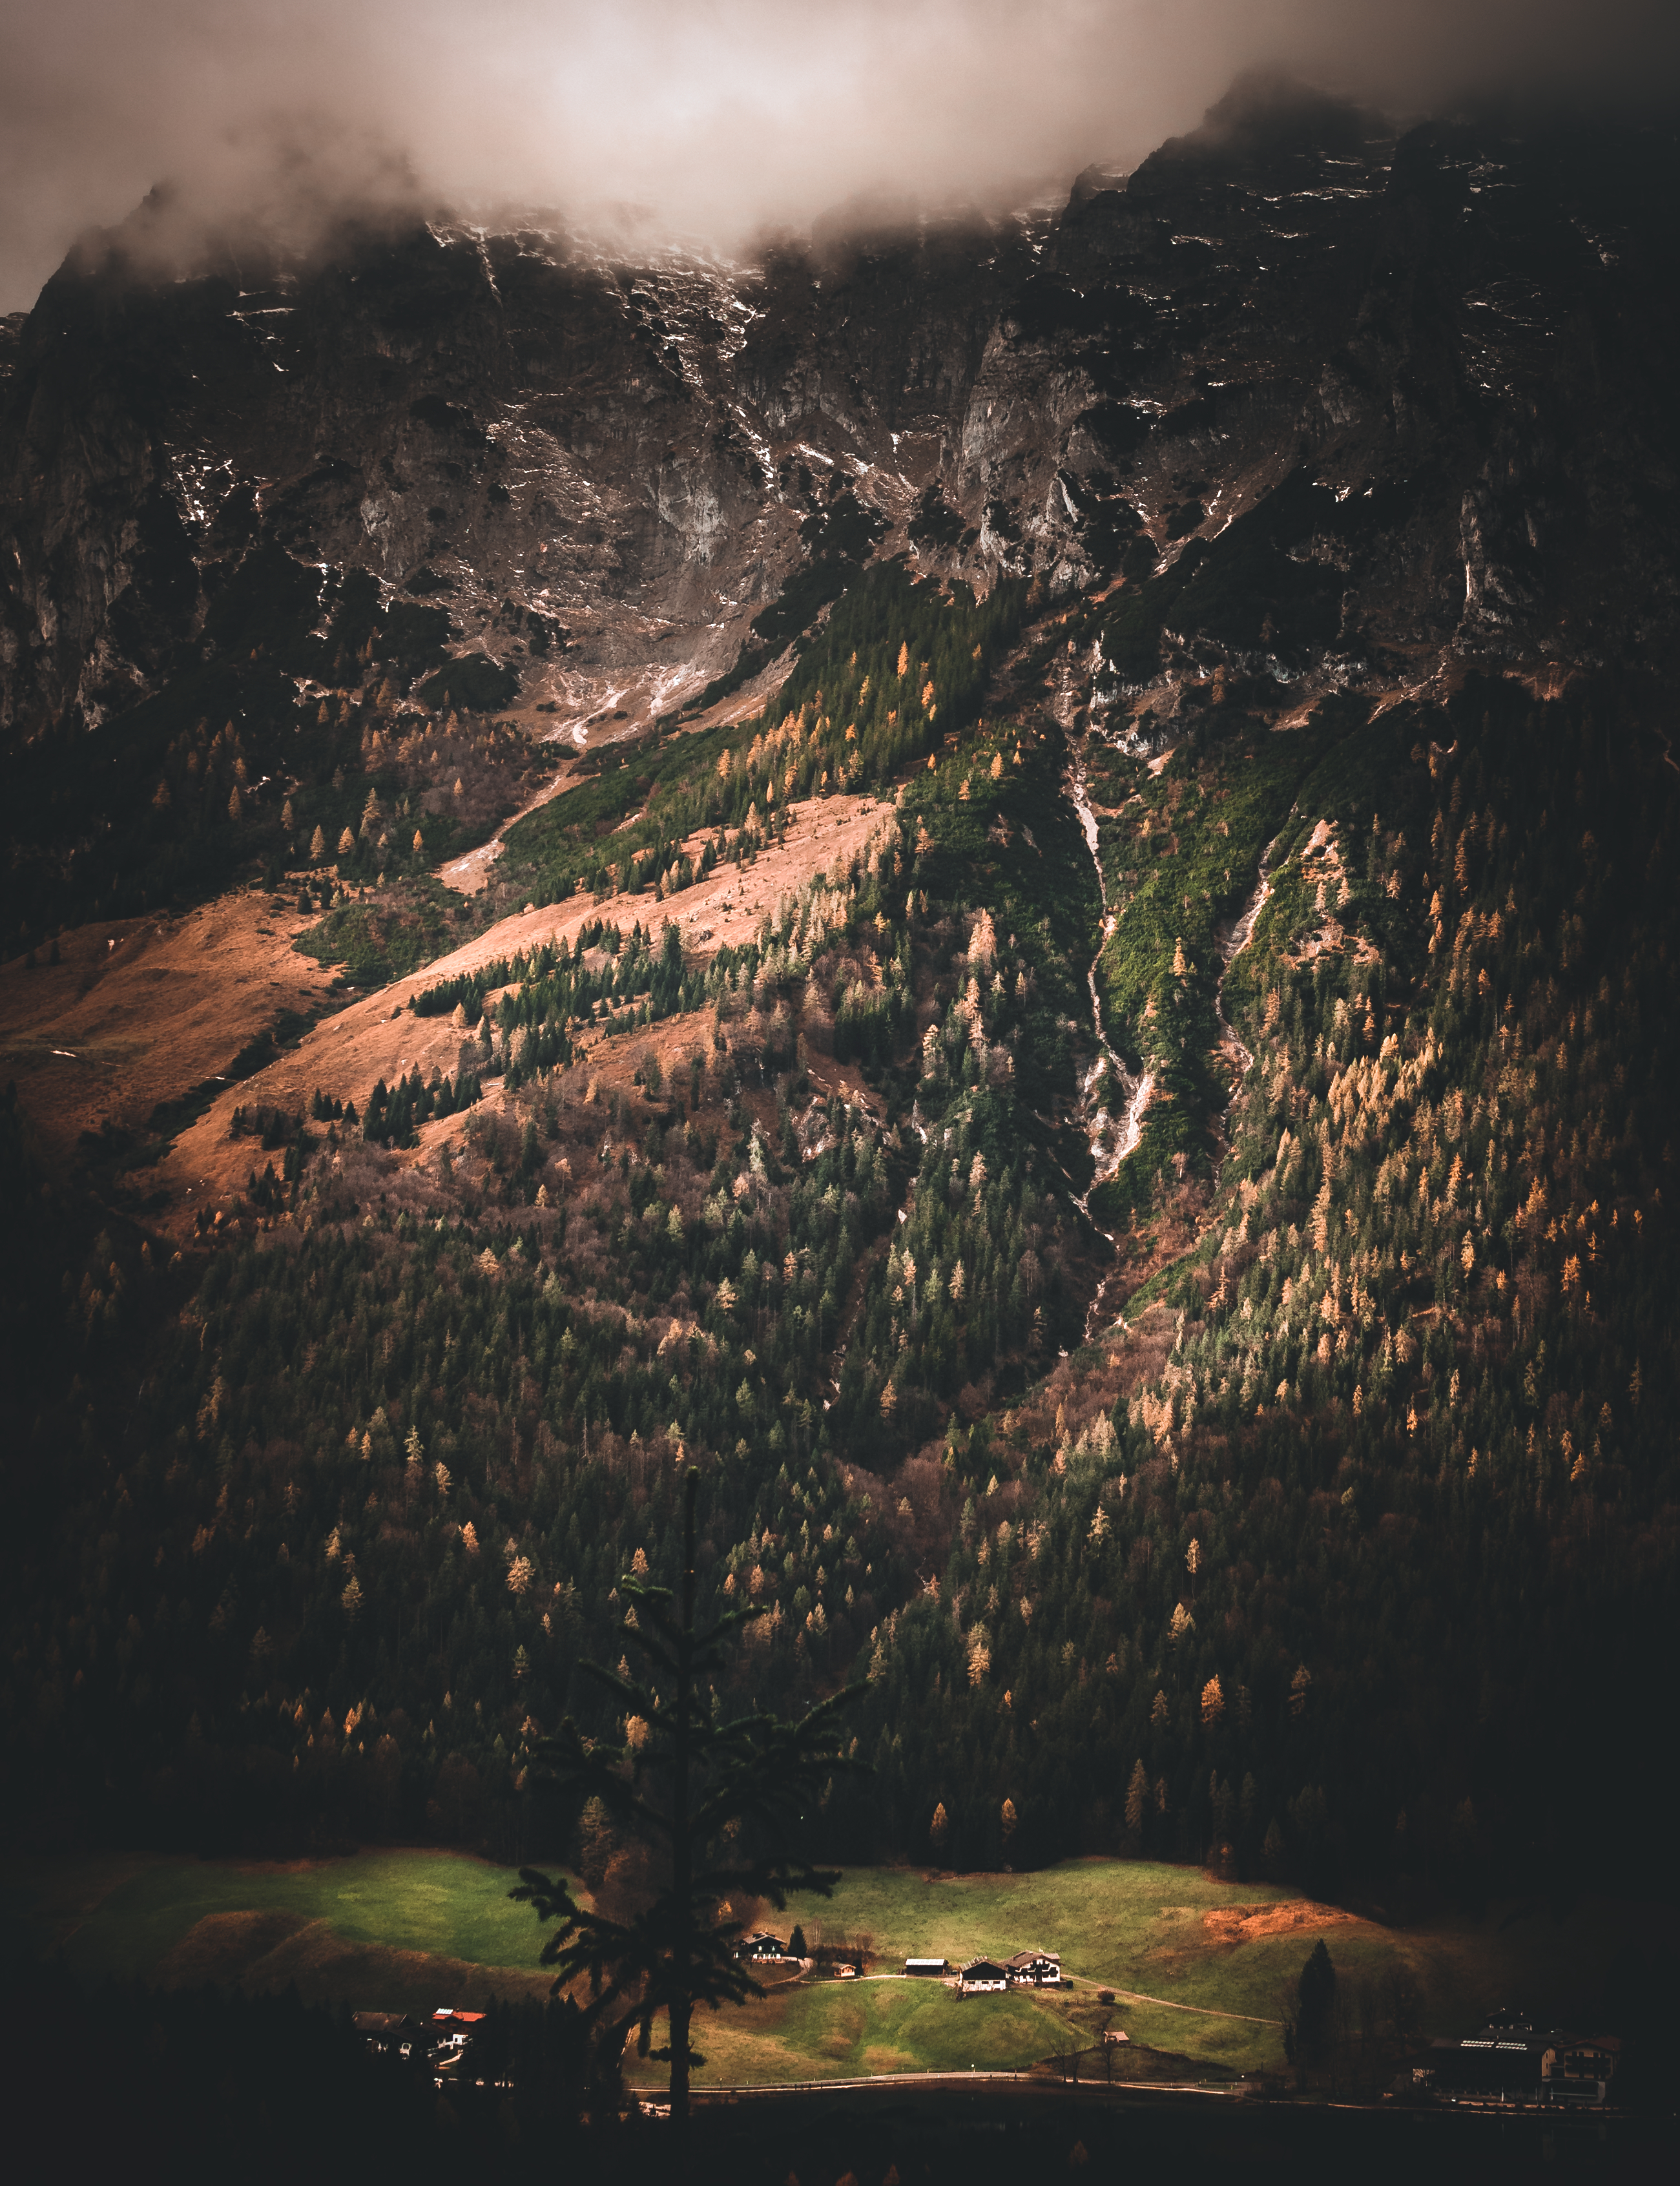
natural, nature, sky, natural landscape, tree, atmospheric phenomenon, atmosphere, cloud, sunlight, geological phenomenon, mountain, landscape, geology, reflection, world, branch, hill station, Tints and shades, earth, hill, forest